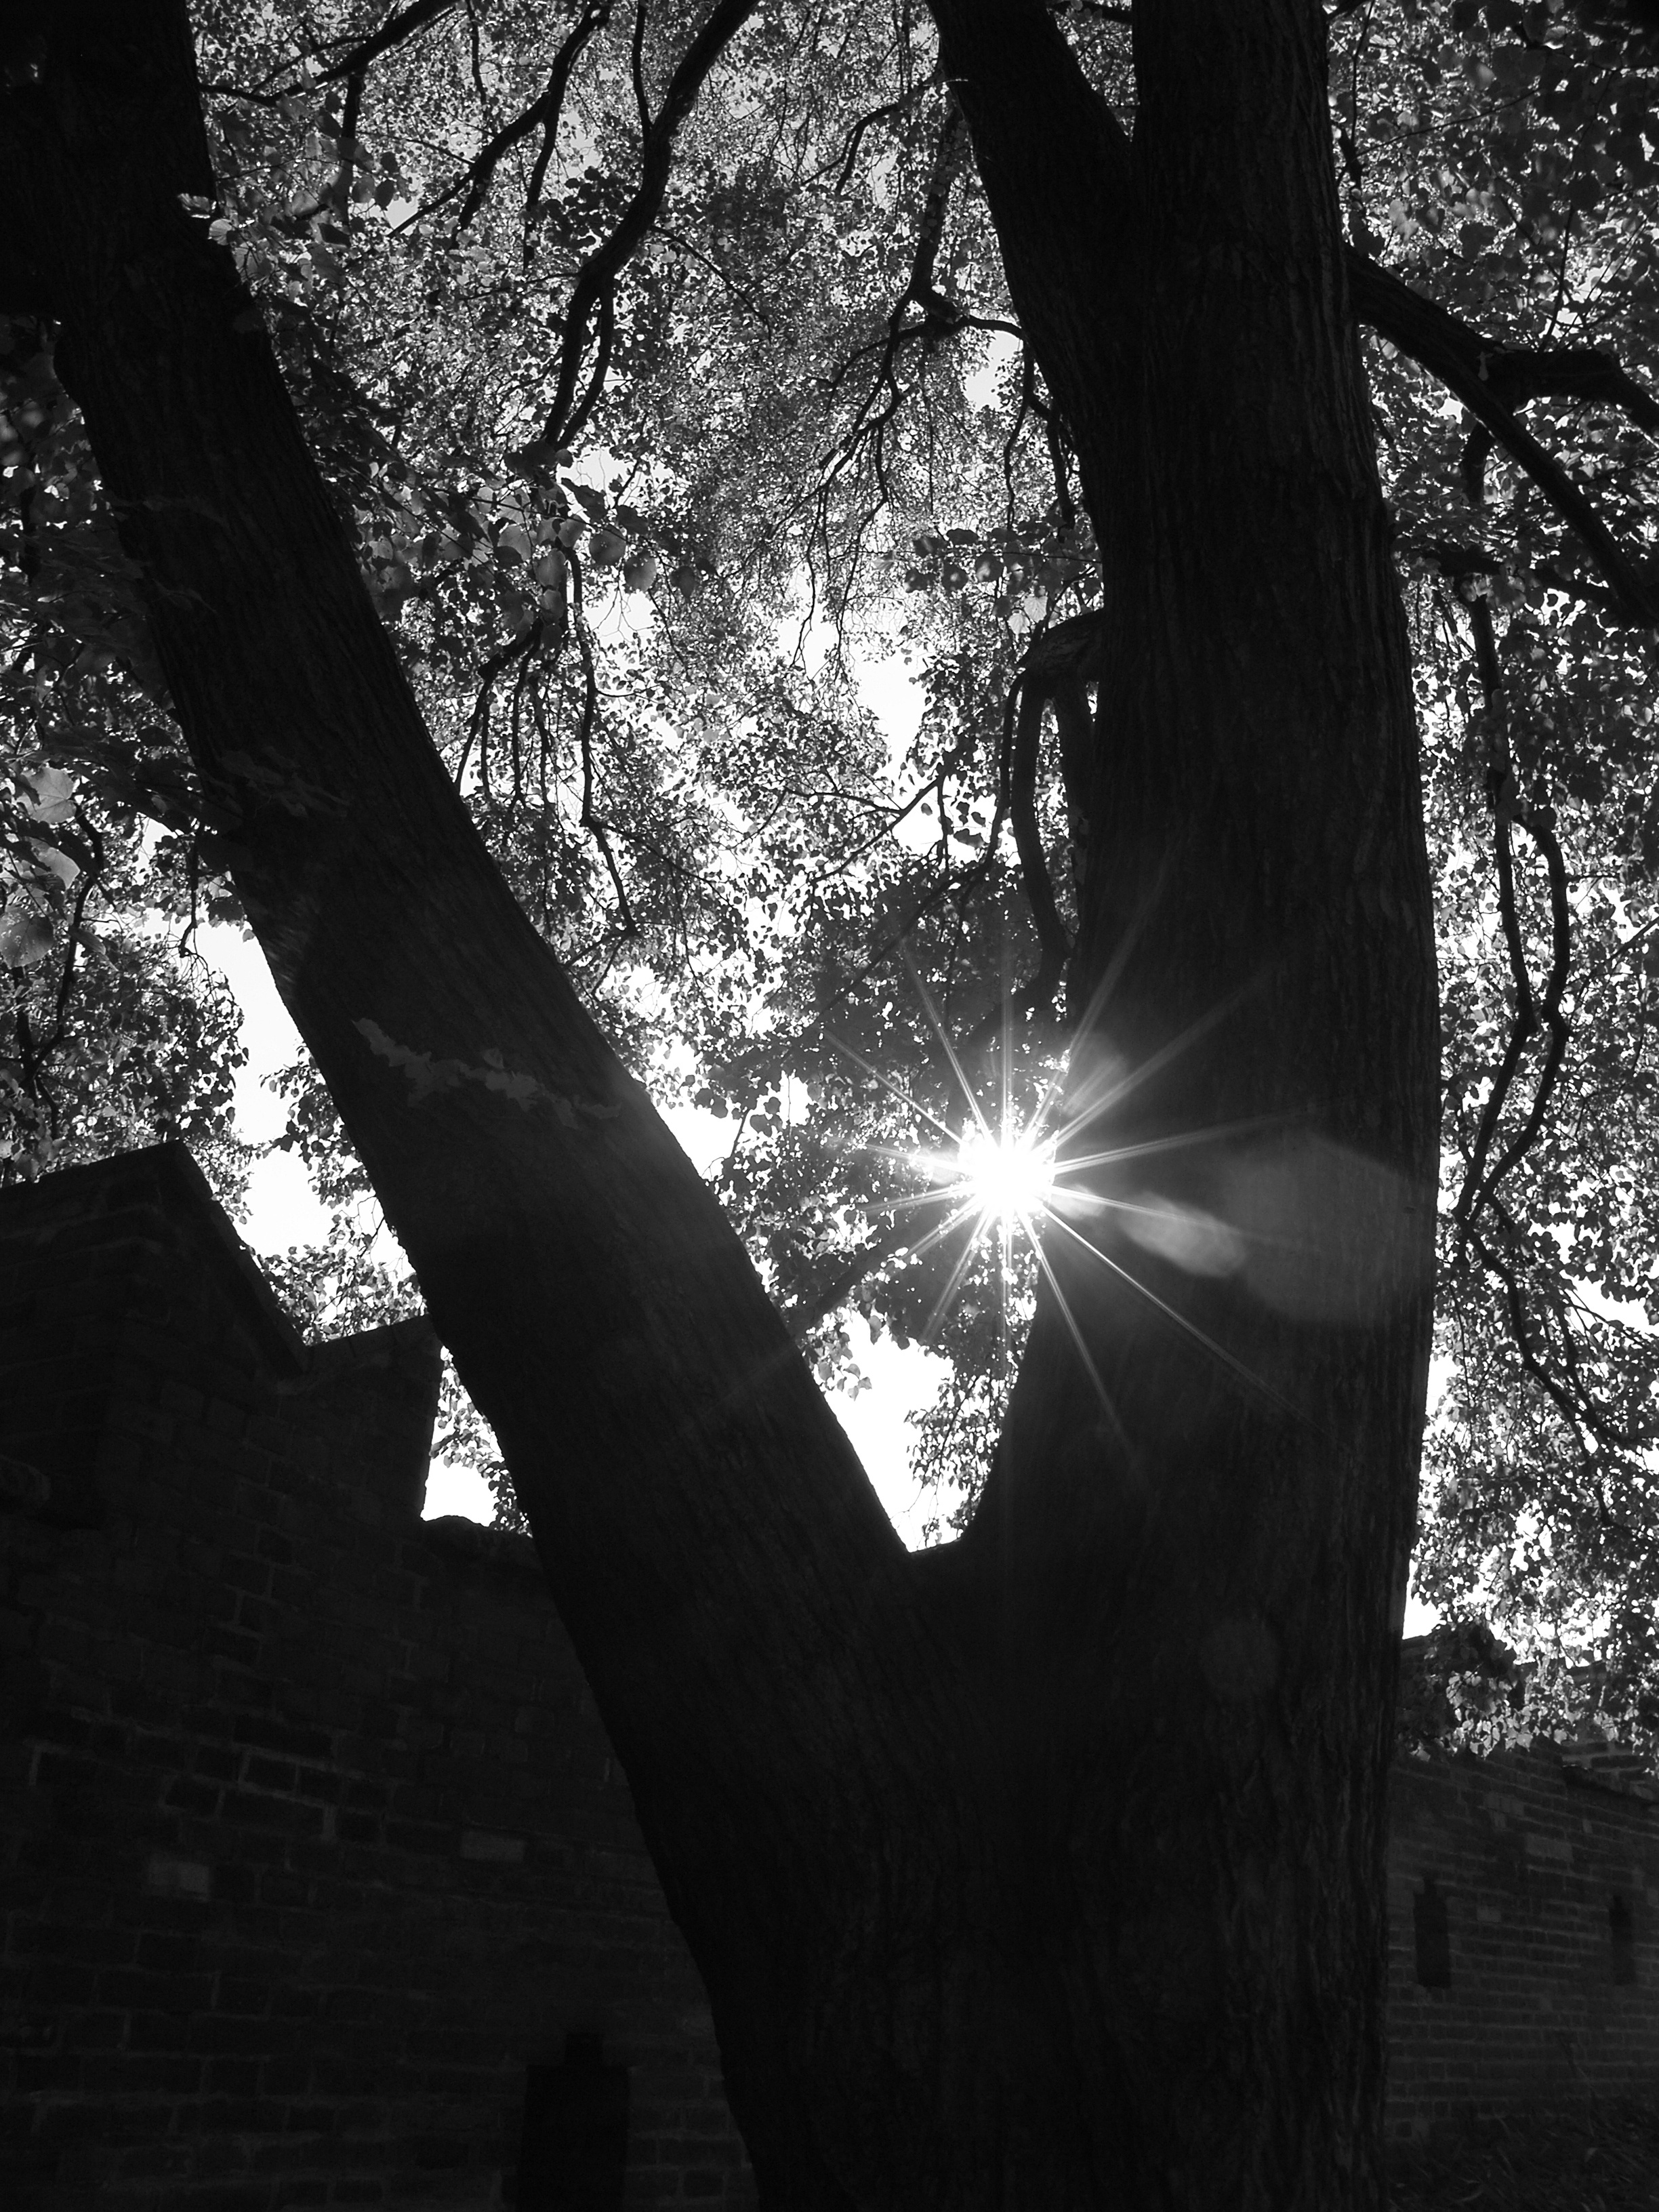
tree, branch, light, black and white, sun, white, sunlight, leaf, travel, darkness, prague, black, monochrome, shape, sunbeam, motive, monochrome photography, woody plant